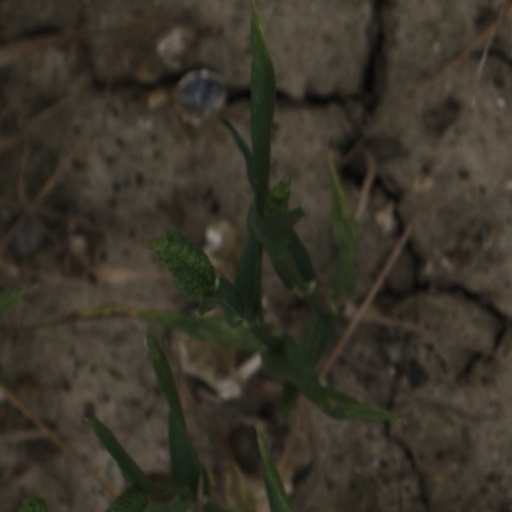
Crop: wheat